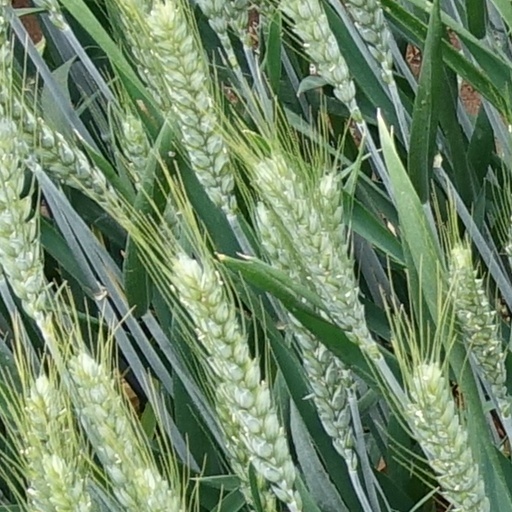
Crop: wheat